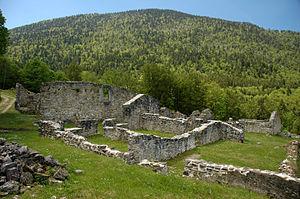
Valchevrière, hameau rasé par les nazis
La maison du patrimoine de Villard-de-Lans, parfois abrégée en « la Maison du patrimoine », est un musée local situé à Villard-de-Lans, en France, installé dans l'ancien hôtel de ville de la commune.
Valchevrière est un hameau situé sur le territoire de la commune de Villard de Lans, dans le Vercors, abandonné à la fin des années 1930, mais habité de façon sporadique jusqu'à la Seconde Guerre mondiale. Il fut totalement détruit lors de son incendie par les Allemands en juillet 1944.